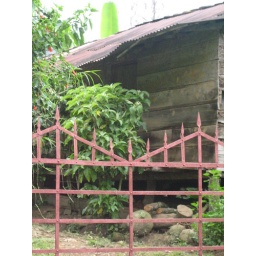
Big door in red